East Bengal

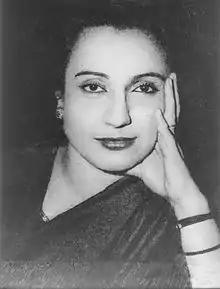
Begum Shaista Suhrawardy Ikramullah, one of the first female lawmakers from East Bengal

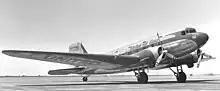
A Douglas DC-3, seen here, belonging to United Air Lines, was also used by Orient Airways for flights between Dacca and Karachi.

East Bengal existed when Pakistan did not have a written constitution. Instead, the Pakistani courts relied on English common law and the Objectives Resolution.